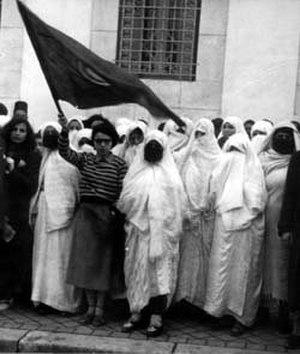
Le mouvement national tunisien désigne, dans sa globalité, le mouvement sociopolitique né au début du XXᵉ siècle, qui mena la lutte contre le protectorat français de Tunisie pour obtenir finalement l'indépendance du pays le 20 mars 1956.
Les « événements du 9 avril 1938 » sont des émeutes qui ont lieu à Tunis dans un contexte de manifestations populaires revendiquant des réformes politiques, notamment l'institution d'un parlement, pas majeur vers l'indépendance de la Tunisie encore sous protectorat français. Débordées par un mouvement spontané, les forces de police et l'armée ne rétablissent le calme qu'au prix de nombreux morts chez les émeutiers. Cette date est un évènement marquant du mouvement national tunisien.